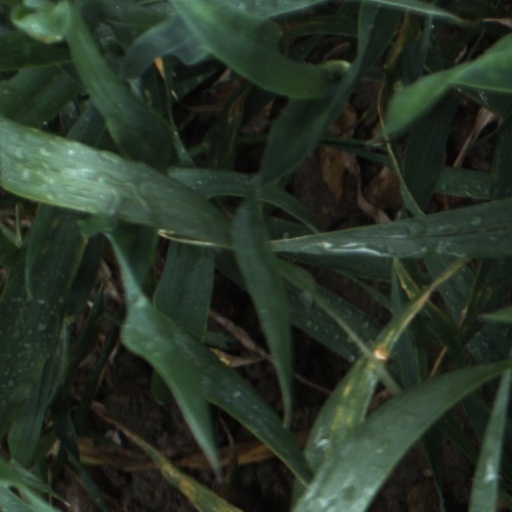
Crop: wheat